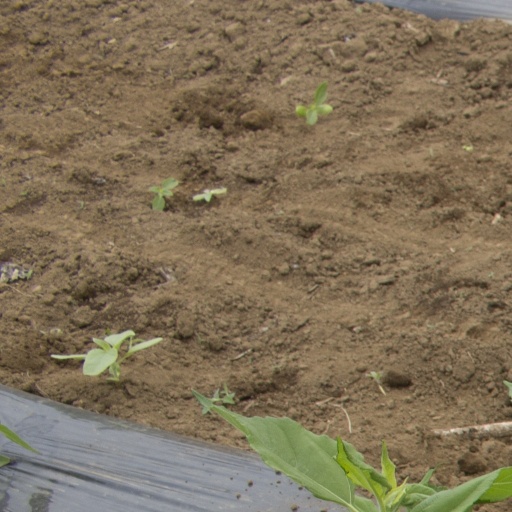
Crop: Jerusalem artichoke